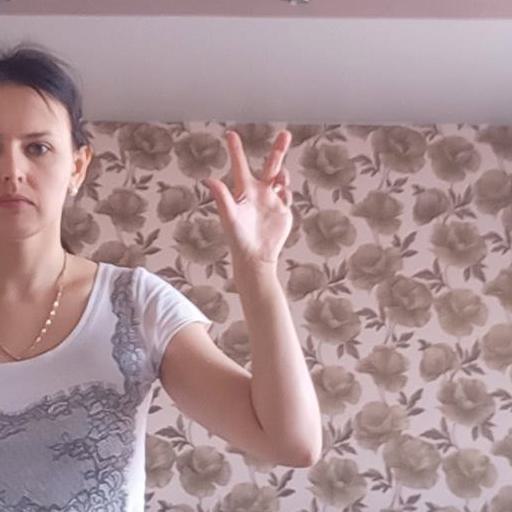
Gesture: three2